Planum temporale

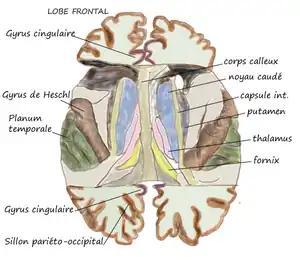
Diagram labeling planum temporale in green

The planum temporale is the cortical area just posterior to the auditory cortex (Heschl's gyrus) within the Sylvian fissure. It is a triangular region which forms the heart of Wernicke's area, one of the most important functional areas for language. Original studies on this area found that the planum temporale was one of the most asymmetric regions in the brain, larger in the left cerebral hemisphere than the right.